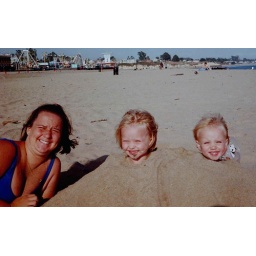
At the beach in Santa Cruz California, the girls first beach. June 2000